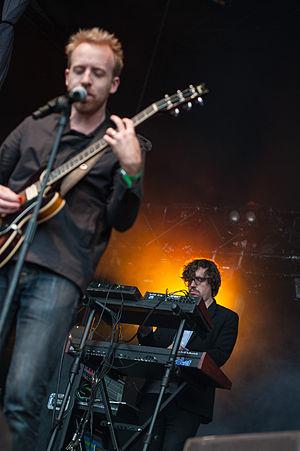
Hot Chip est un groupe de synthpop britannique, originaire de Londres, en Angleterre. Les musiciens viennent principalement de la capitale. Ils comptent un total de six albums, le dernier étant sorti en 2019. Si leur album The Warning est publié en Europe chez EMI, il l'est chez DFA Records aux États-Unis.